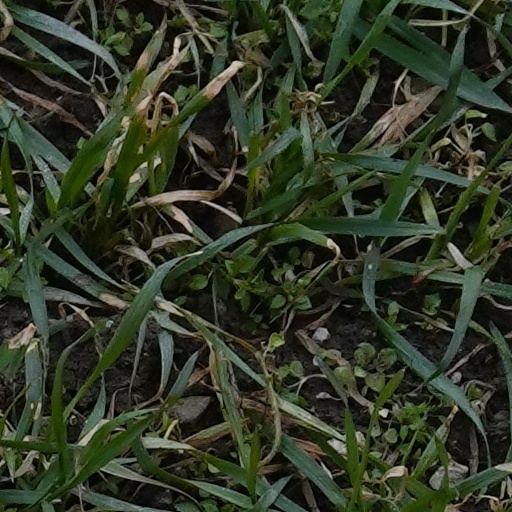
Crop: wheat